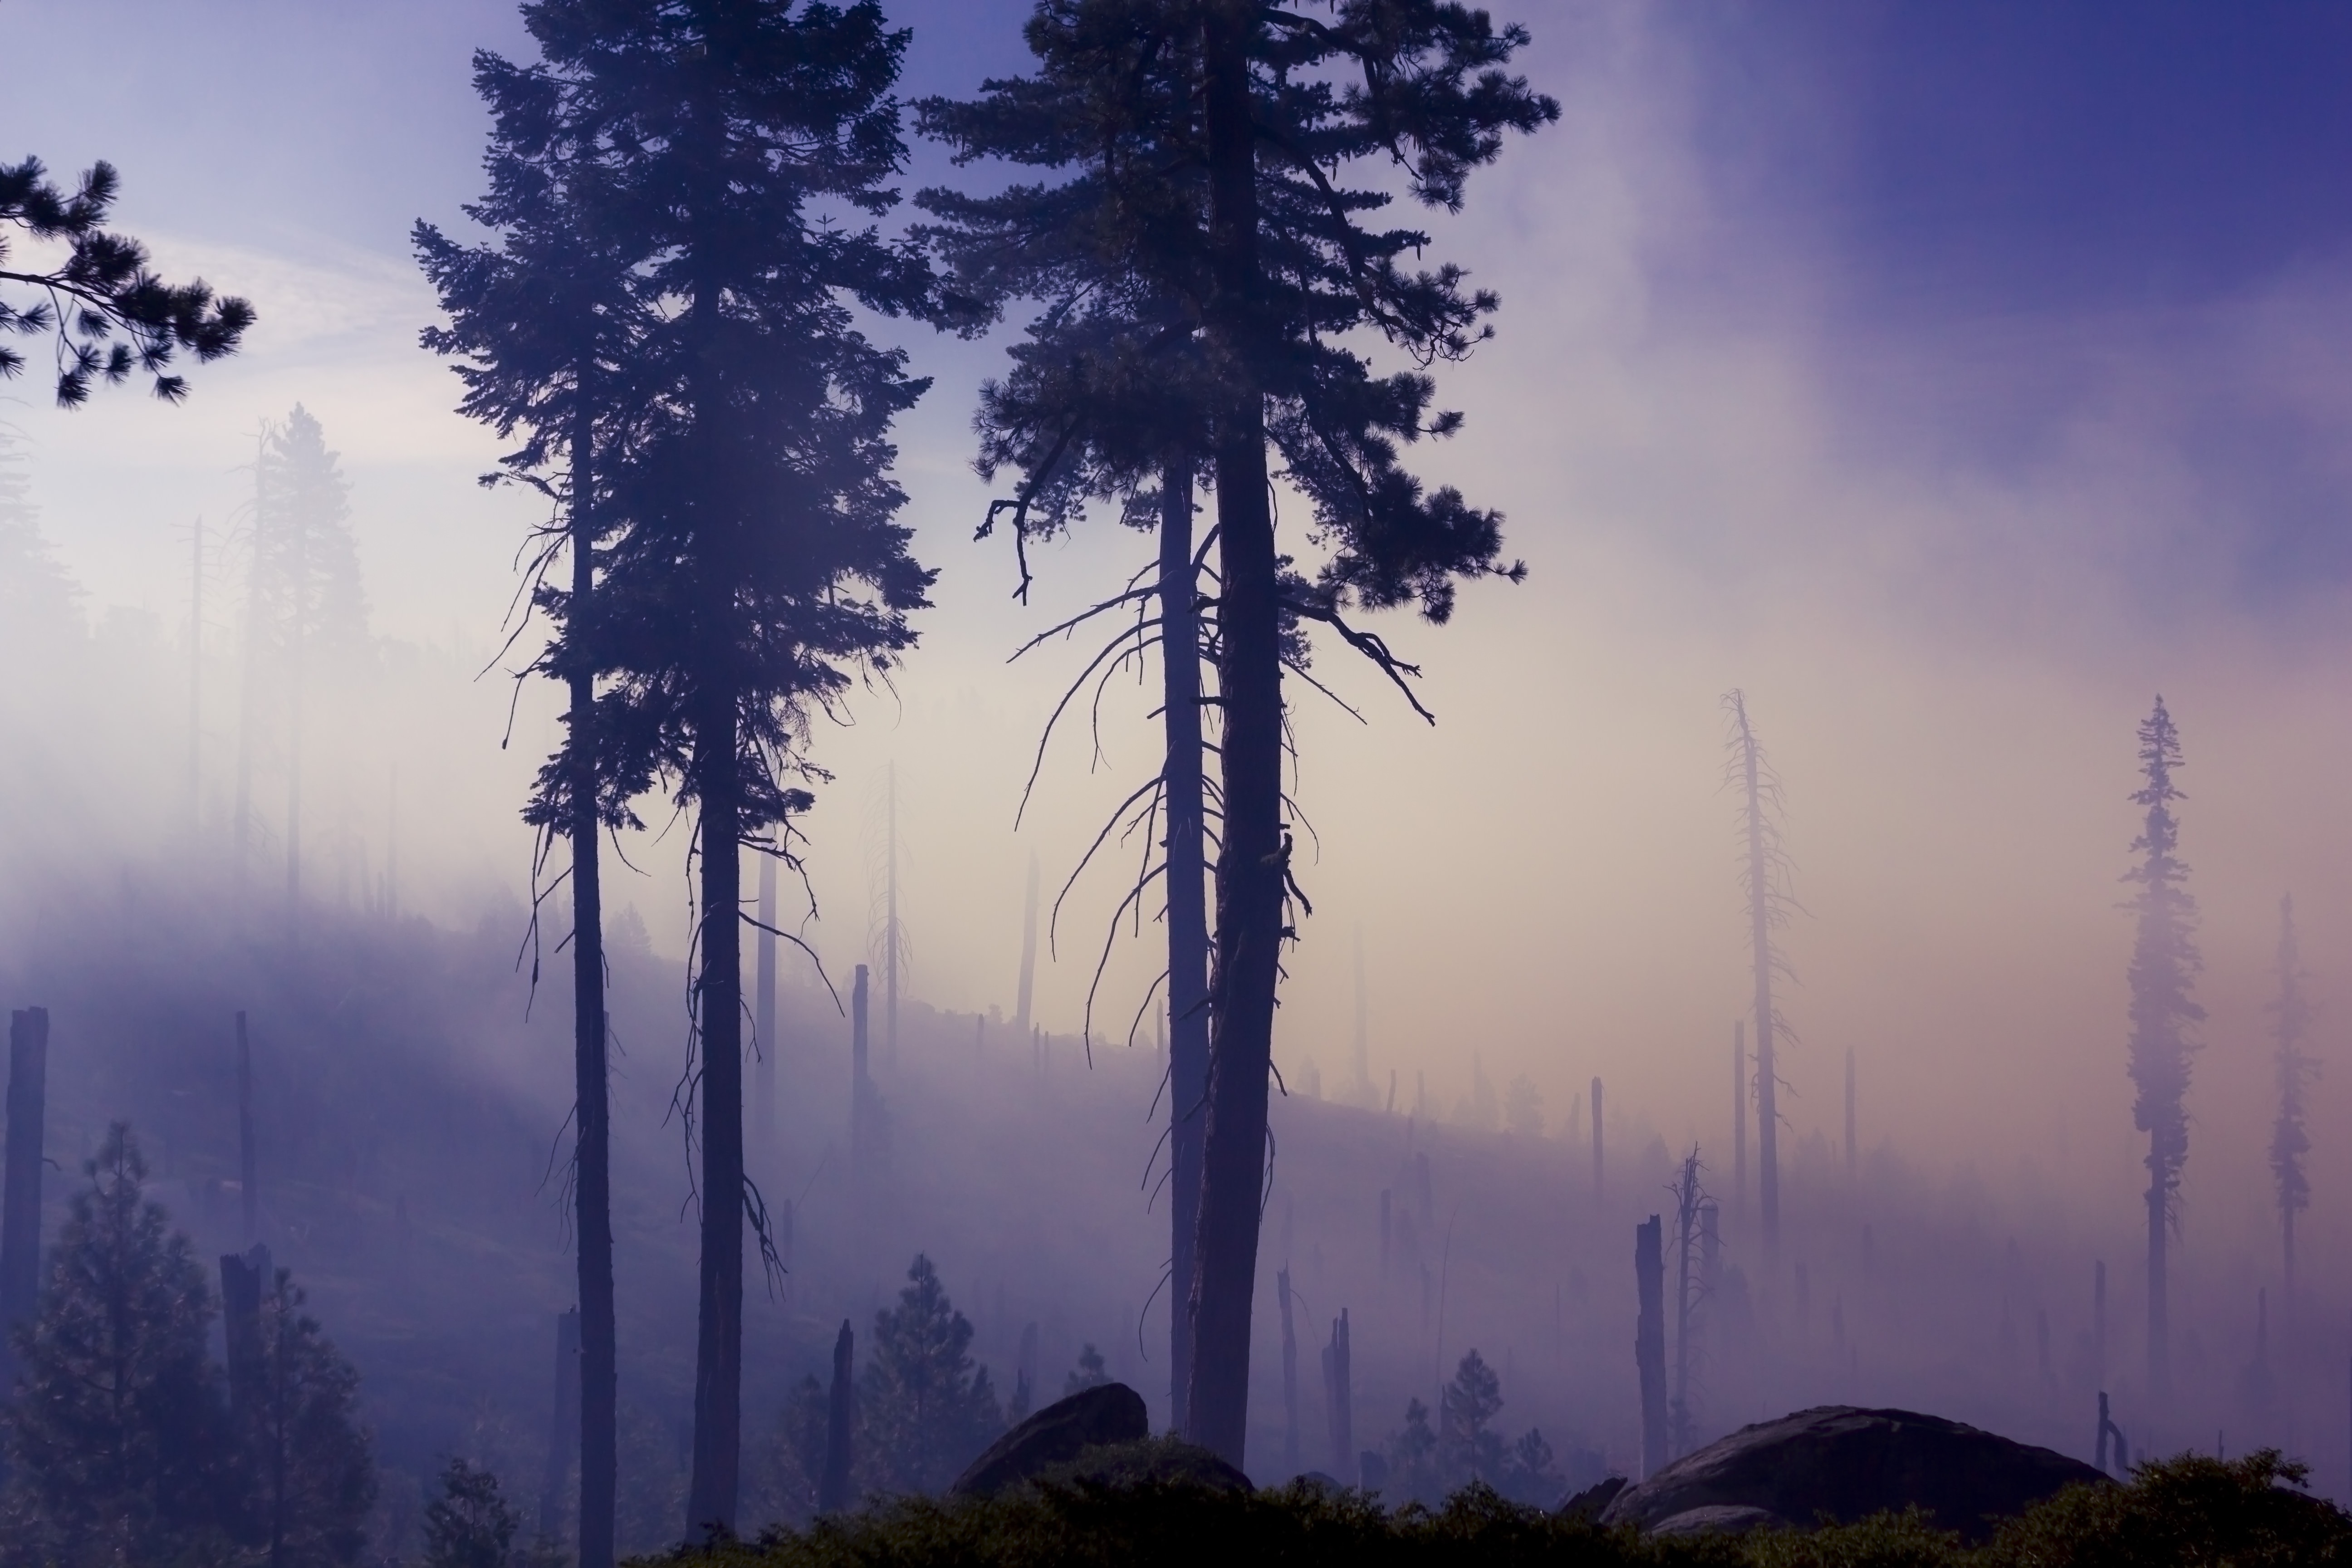
tree, nature, forest, silhouette, mountain, cloud, sky, fog, sunrise, sunset, mist, sunlight, morning, dawn, atmosphere, dusk, evening, weather, trees, woods, habitat, natural environment, atmospheric phenomenon, woody plant